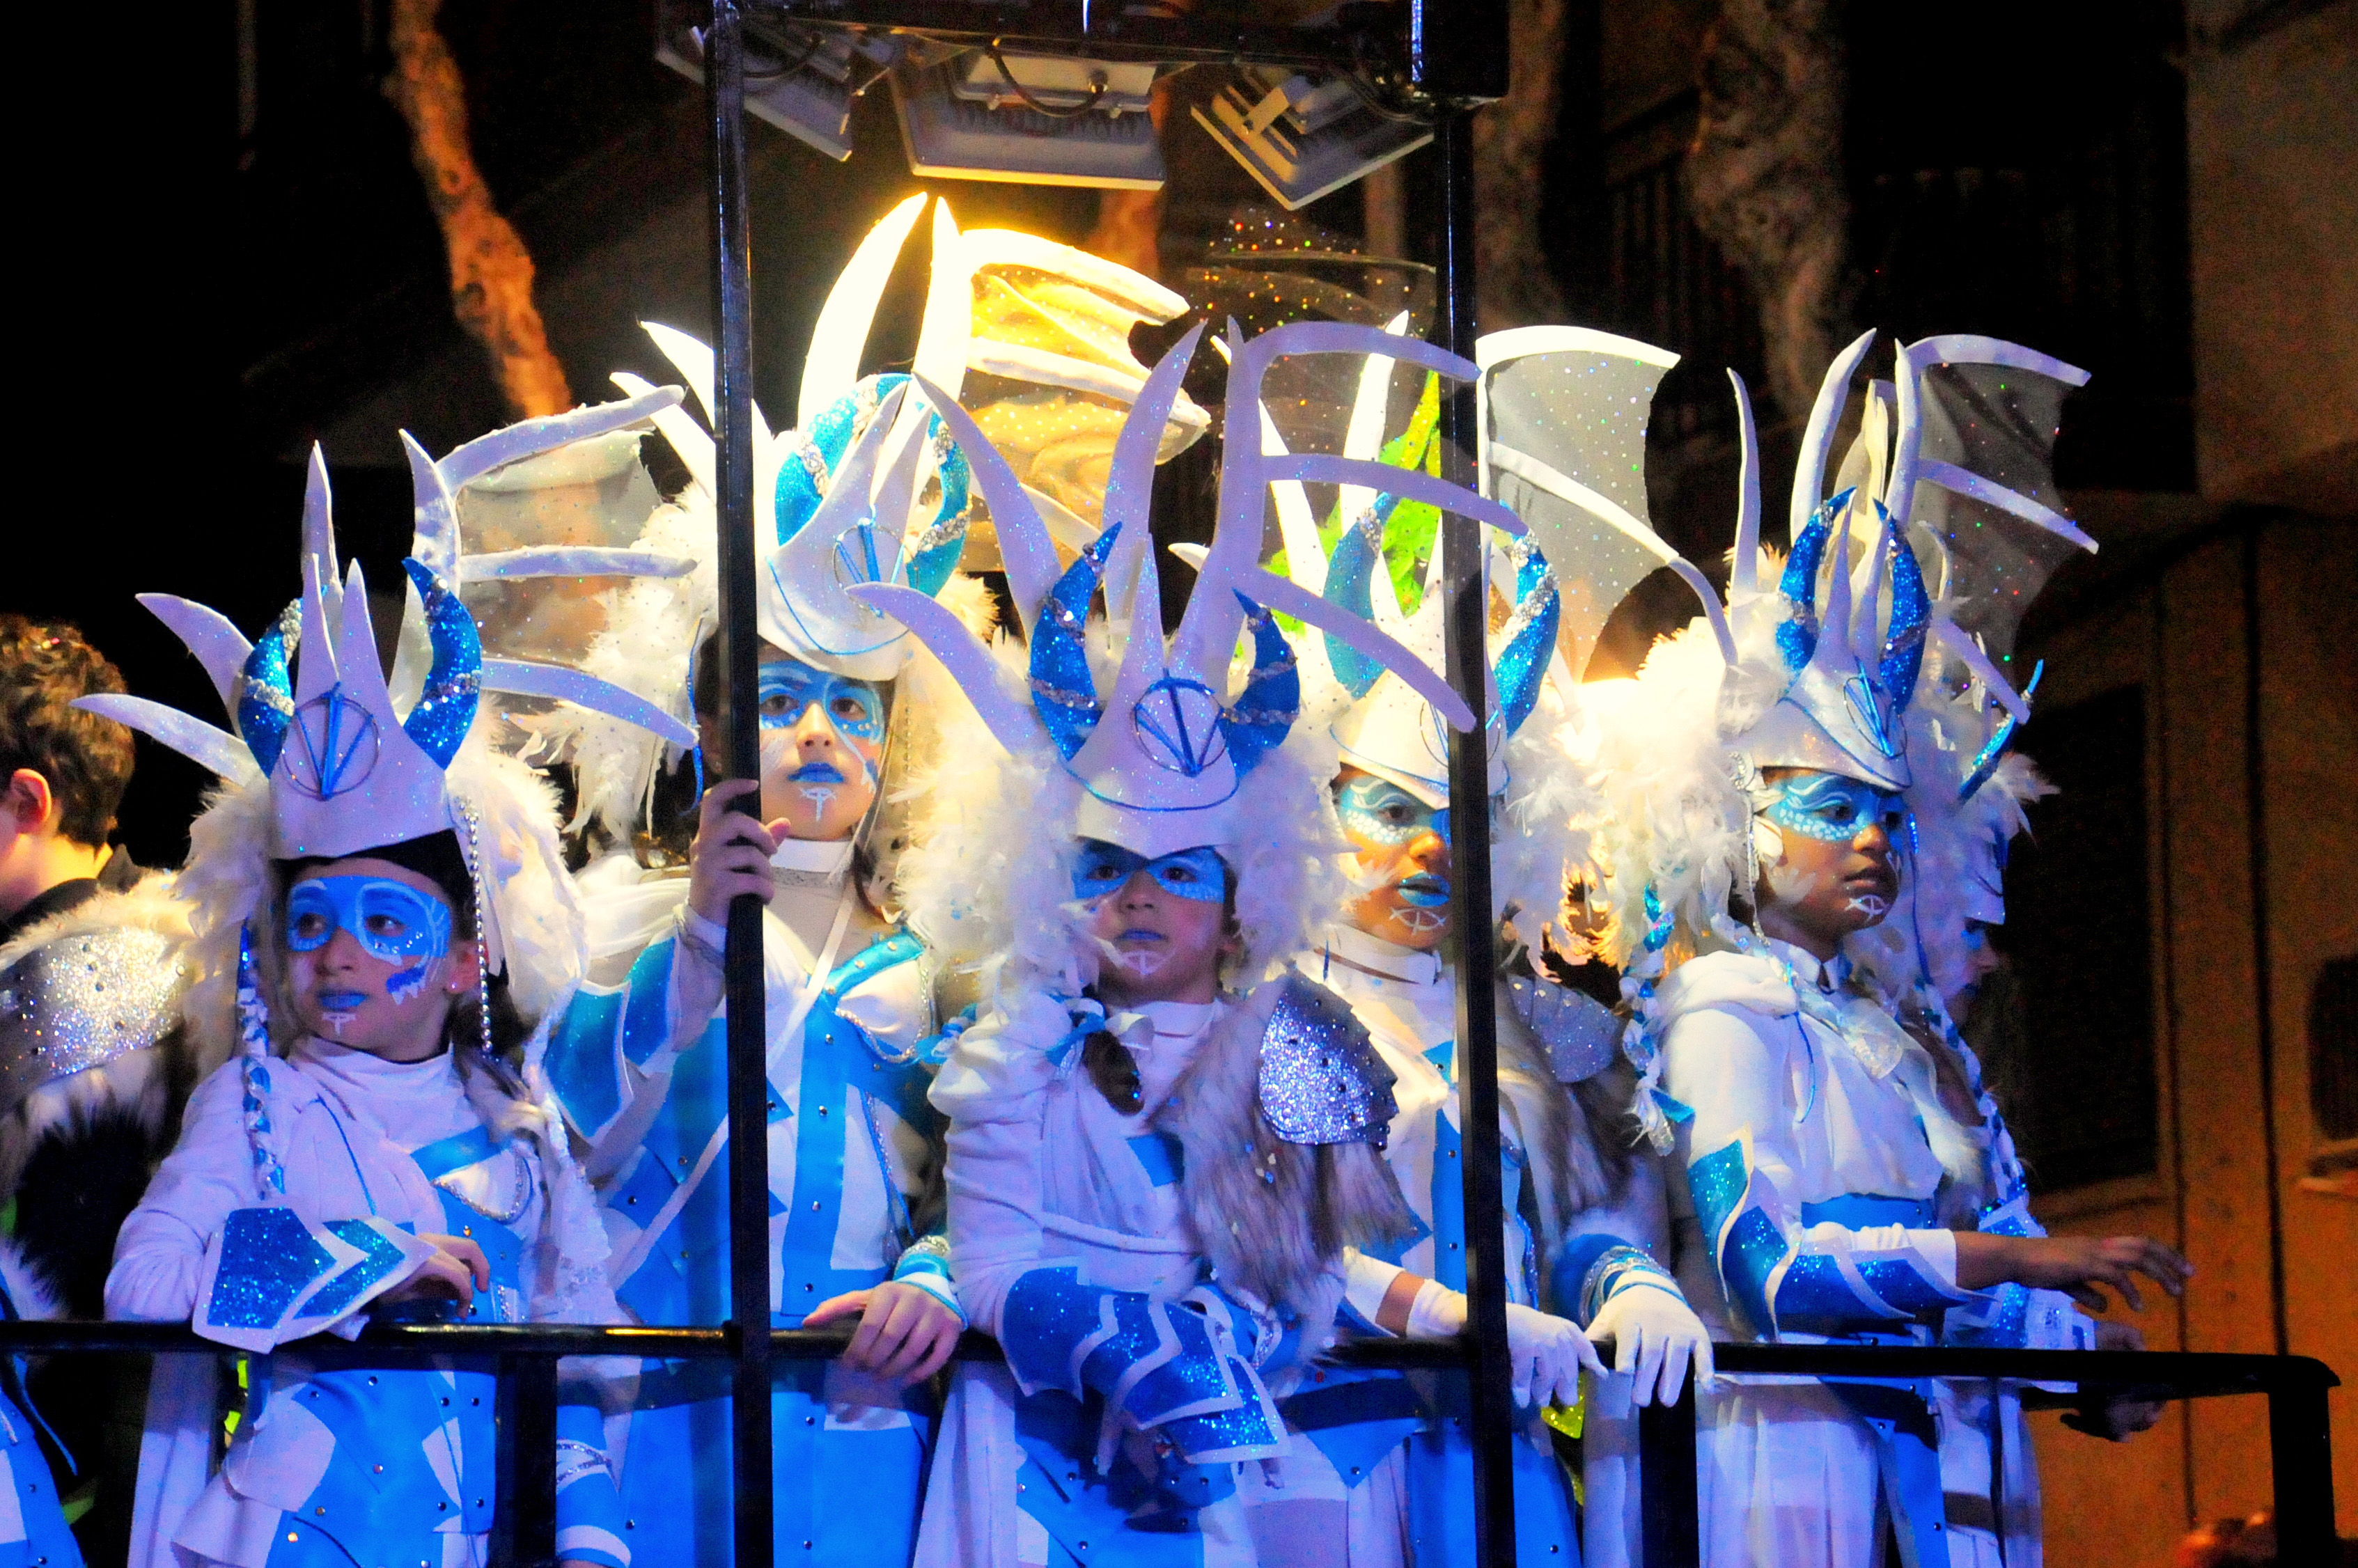
carnival, parade, tradition, party, celebration, costume, dance, cunit, catalonia, tarragona, spain, event, public event, festival, musical, musical theatre, performance, performing arts, Theatrical property, fete